Sky Campus

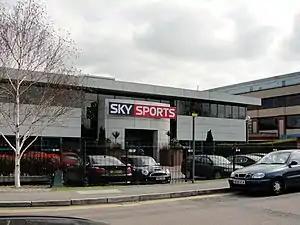
Sky 7, demolished in October 2019

Built in 2004 and vacated in early 2018, with studio facilities moving to "Sky Central" and the "Sky Studios" building. Staff who previously occupied the Sky News Centre moved to a dedicated floor of the "Sky Studios" building.